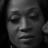
Emotion: neutral